Maritime Football Club

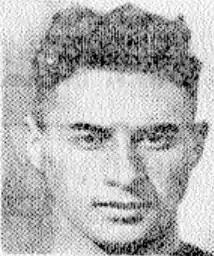
Wilson Hall

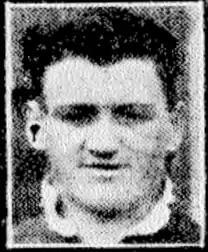
Craddock Dufty

Rather than remain in the B Division again Grafton Athletic decided to amalgamate with the Kingsland Rovers club and apply to enter a team in the Monteith Shield competition. A combined meeting was held in early April with 80 members in attendance with the new club name to be Kingsland Athletic Football Club. They decided to change their club colours to be a maroon jersey with a blue and gold shield and a “K.A.” monogram. Their first committee as a combined club “was: Patron, Mr. W.J. Webb; vice-patrons, Messrs. Bartram E. Barnaby and Pratt; president, Mr. J. McQuillan; vice presidents same as last year with power to add; hon. Secretary, Mr. J.R. Angelo, Messrs. Bert Avery and T. Ratcliffe, delegate to Auckland Rugby League, Mr. H. Catterall; delegate to junior management committee, Mr. W. Dryland; club captain, Mr. John McGregor; committee, Messrs. Floray (chairman). H. Neil, A. Brown, L. Lucas, A. Huxford, J. Carter, Scott, Newman, and Opie”. Their admission into the first grade competition was granted at an April 17 meeting of the Auckland Rugby League.